Euphrosyne Parepa-Rosa

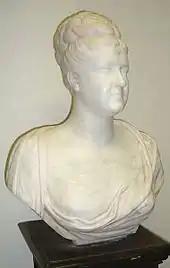
Bust of Parepa-Rosa at the Royal Academy of Music

Euphrosyne Parepa was born in Edinburgh, Scotland, to the soprano Elisabeth Seguin (b. 1812, sister of basso Arthur Edward Seguin) and the Wallachian boyar Demetrius Parepa, Baron Georgiades de Boyescu of Bucharest. Her father died when Parepa was an infant, leaving her young mother impoverished. Parepa's mother turned to the stage to support her child and herself and trained her daughter in singing.